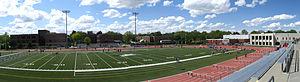
L'université Concordia est une université américaine située à Seward dans le Nebraska. Elle fait partie du Concordia University System.